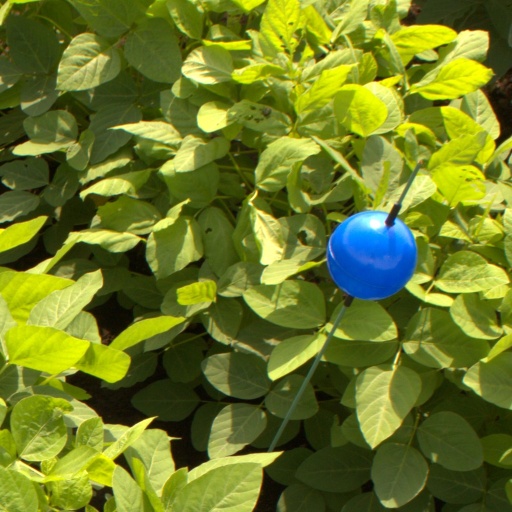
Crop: soybean